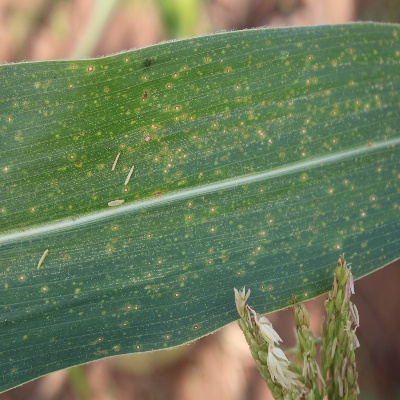
Crop: Maize
Condition: leaf spot